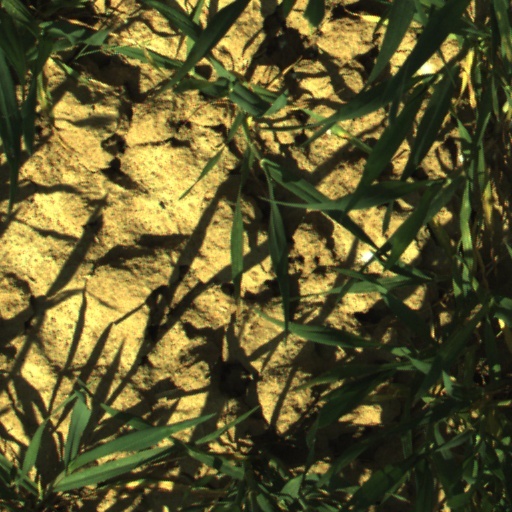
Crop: wheat